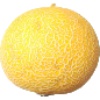
Label: Cantaloupe 1